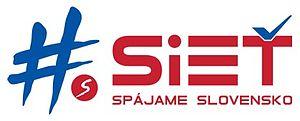
Le Parti conservateur slovaque, anciennement #SIEŤ, est un parti politique slovaque fondé en juin 2014 par Radoslav Procházka, ancien membre du Mouvement chrétien-démocrate, Miroslav Beblavý et Andrej Hrnčiar.